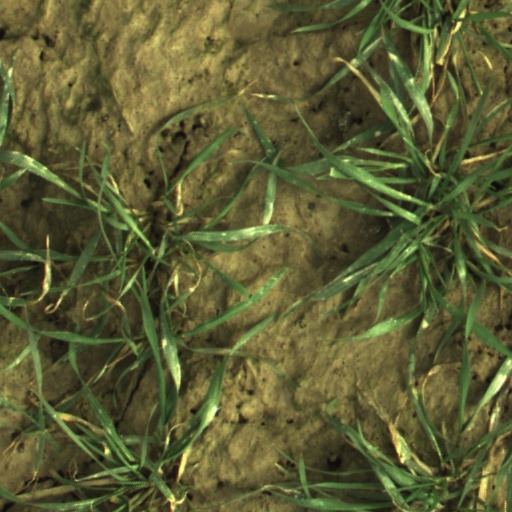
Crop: wheat